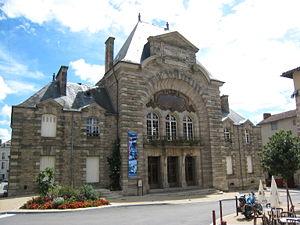
Saint-Junien est une commune du Centre-Ouest de la France située dans le département de la Haute-Vienne, en région Nouvelle-Aquitaine et anciennement Limousin. Chef-lieu de canton, elle est bordée par la Vienne quand celle-ci, au pied des monts de Blond, sort de son parcours tortueux et du Massif central.